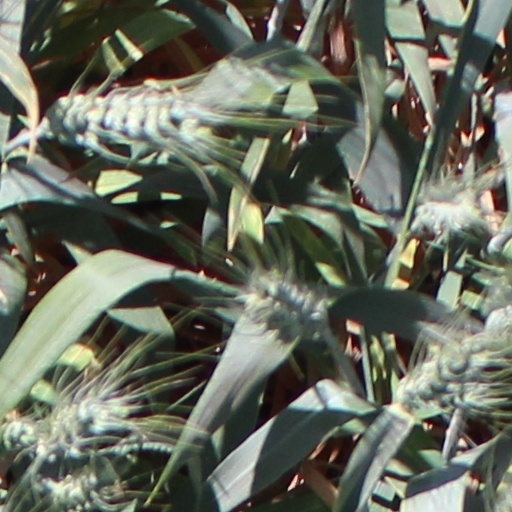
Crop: wheat